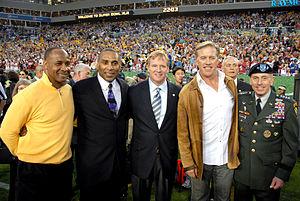
John Elway, né le 28 juin 1960 à Port Angeles, dans l'État de Washington aux États-Unis, est un joueur américain de football américain qui a évolué au poste de quarterback. Il est le seul joueur de ce poste, avec Tom Brady, à avoir participé à cinq Super Bowls comme titulaire. Il en remporte deux en 1997 et en 1998 où il est désigné meilleur joueur du match.